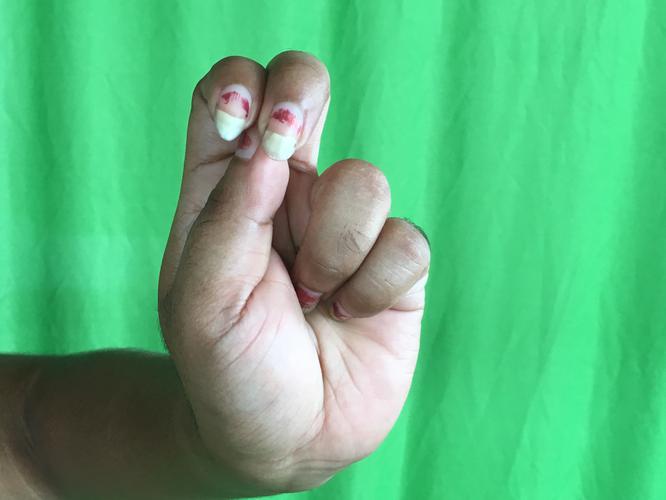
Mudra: Katakamukha_2
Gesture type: single_hand